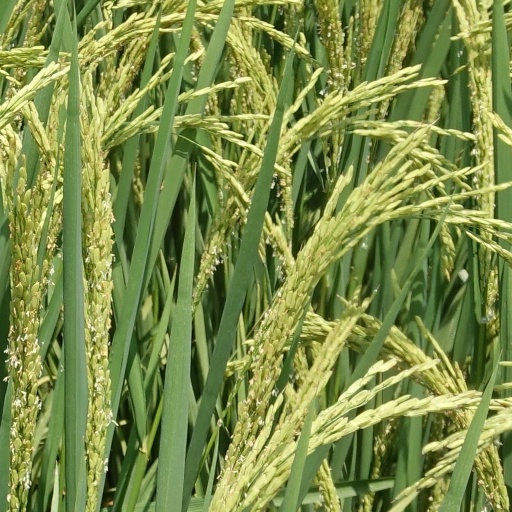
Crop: rice